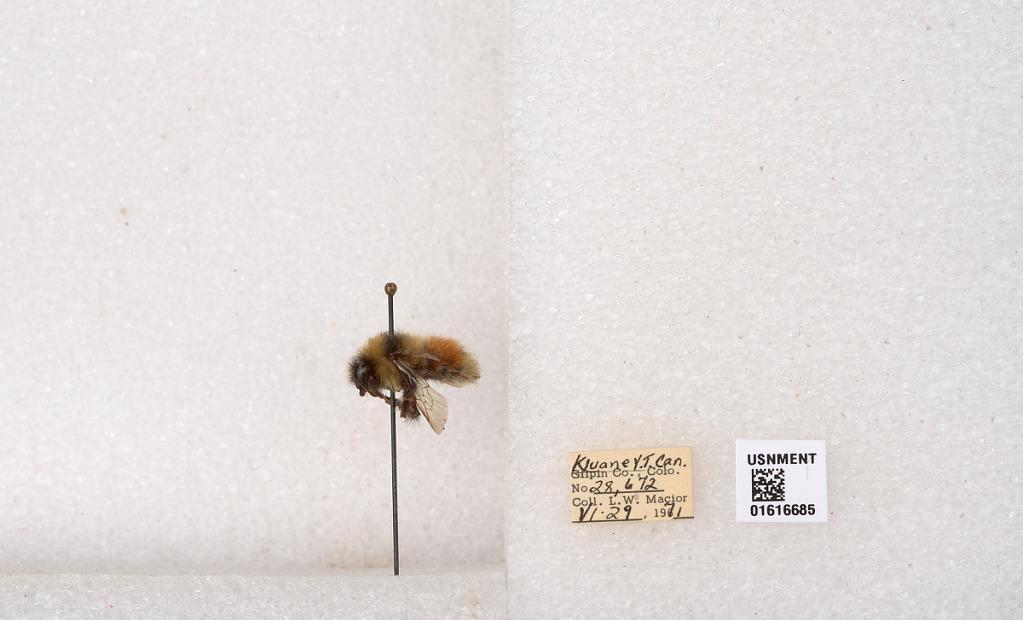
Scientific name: Bombus (Pyrobombus) sylvicola Kirby
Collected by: L. Macior
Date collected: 1971-6-29
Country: Canada
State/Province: Yukon Territory
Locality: Kluane National Park and Reserve
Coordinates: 60.7493, -139.504